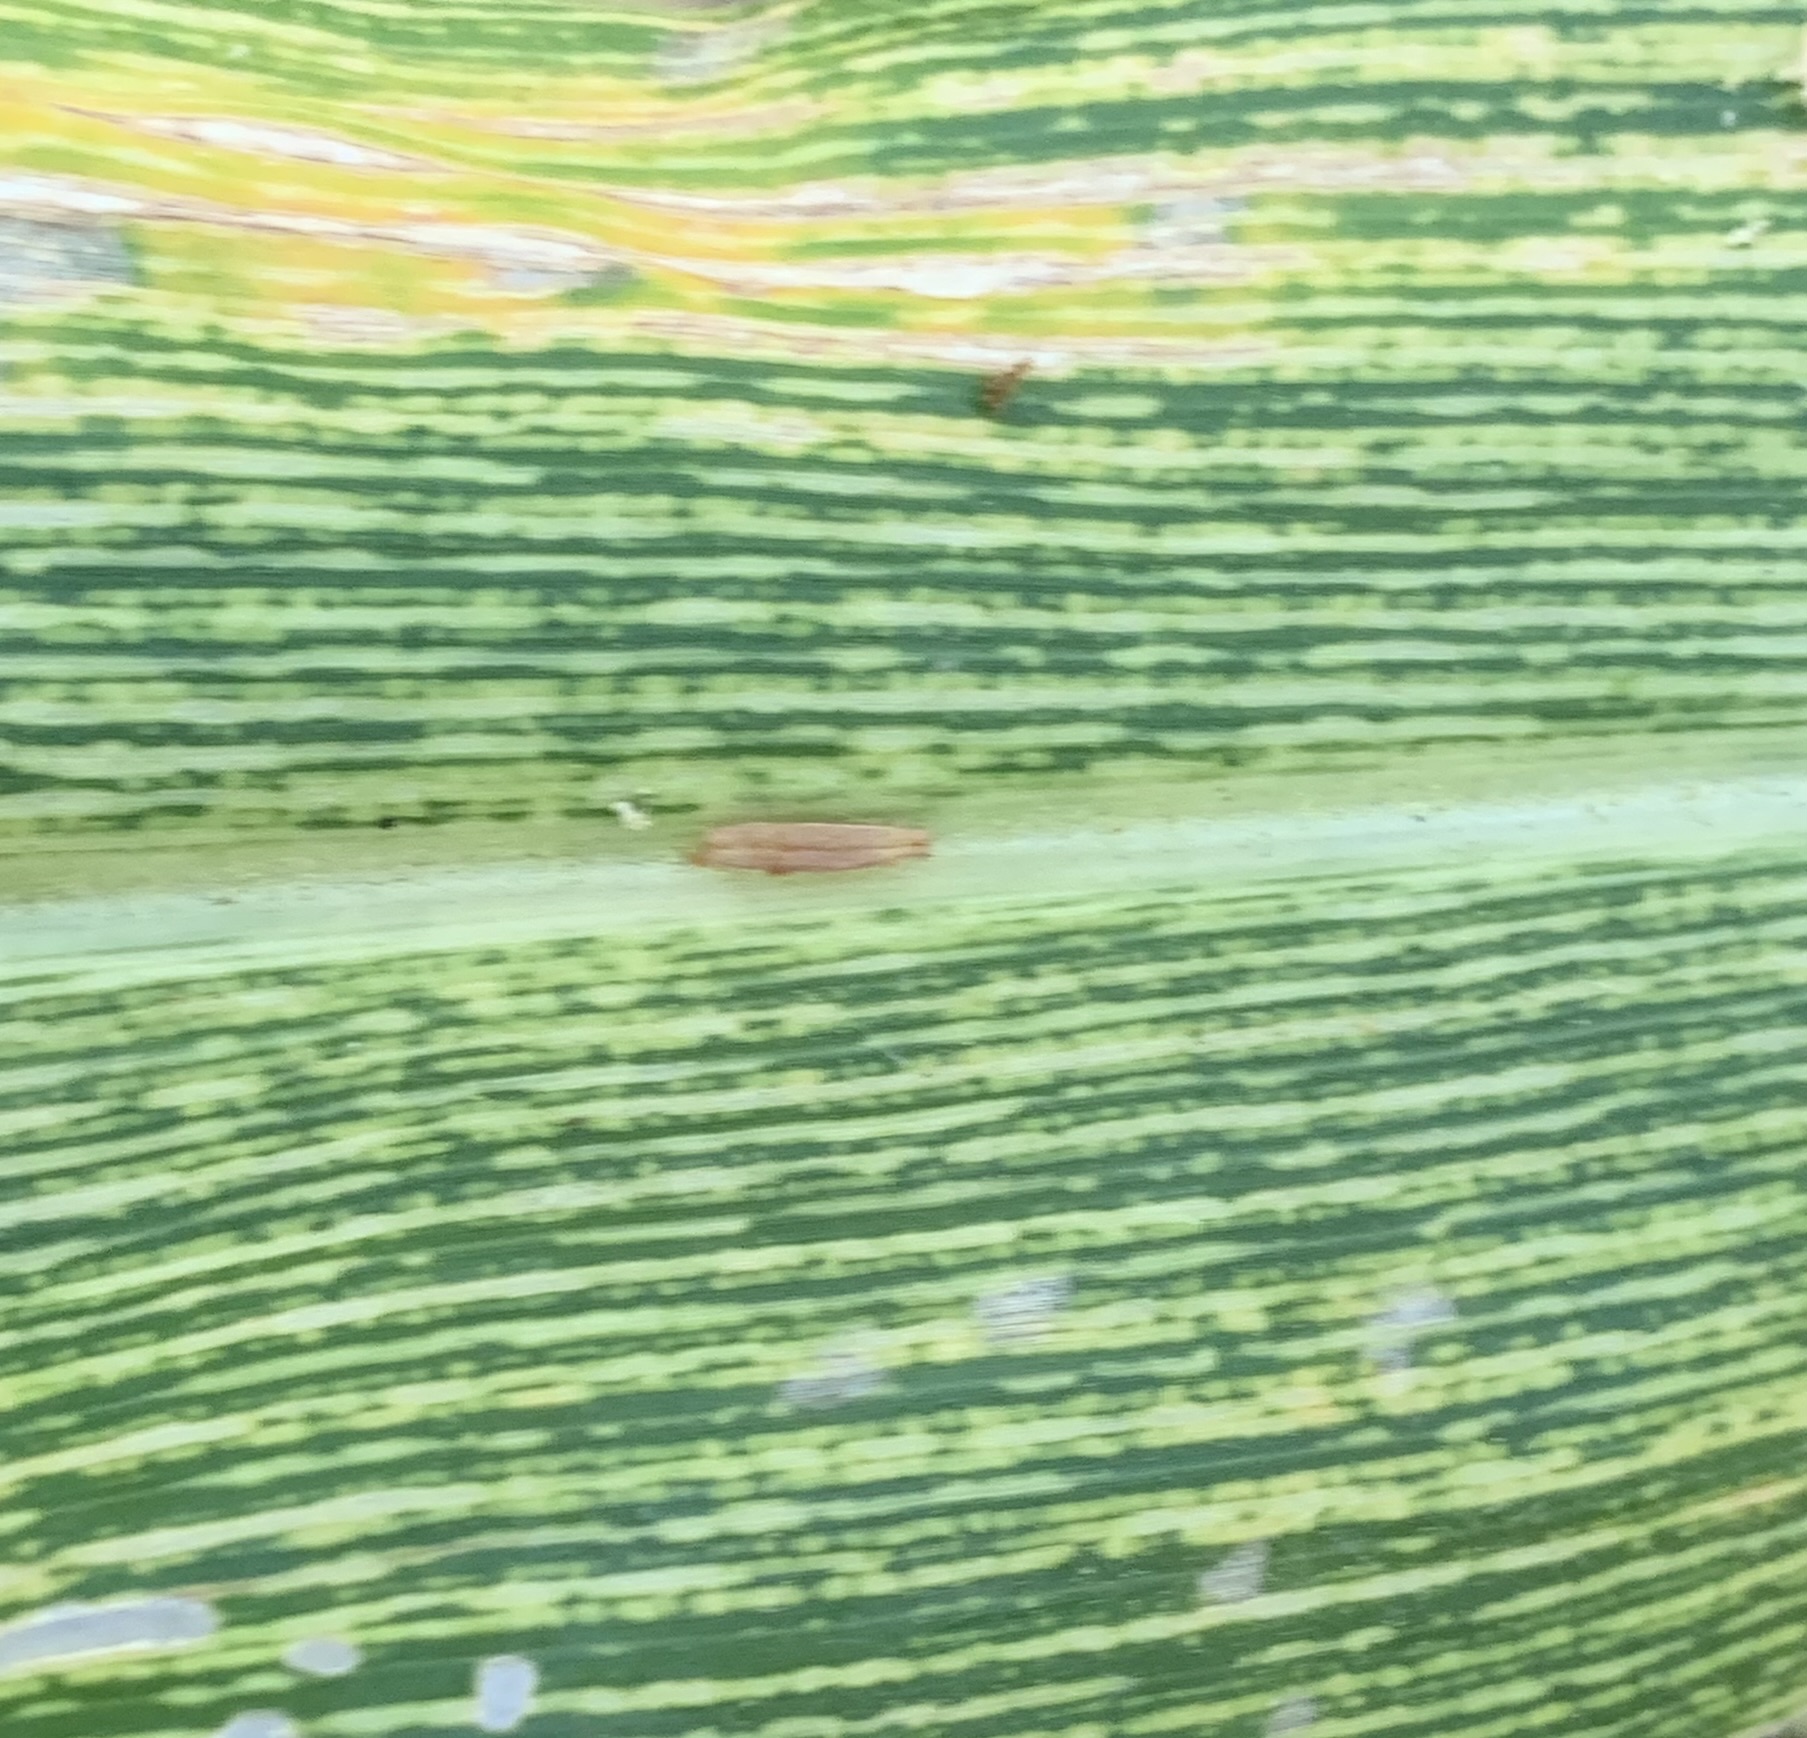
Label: MSV